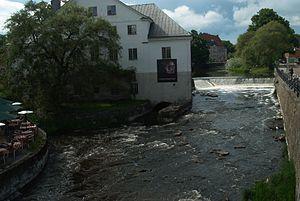
La Fyrisån ou Fyris est une rivière du centre de la Suède qui traverse la ville d'Uppsala et se jette dans le lac Mälar.